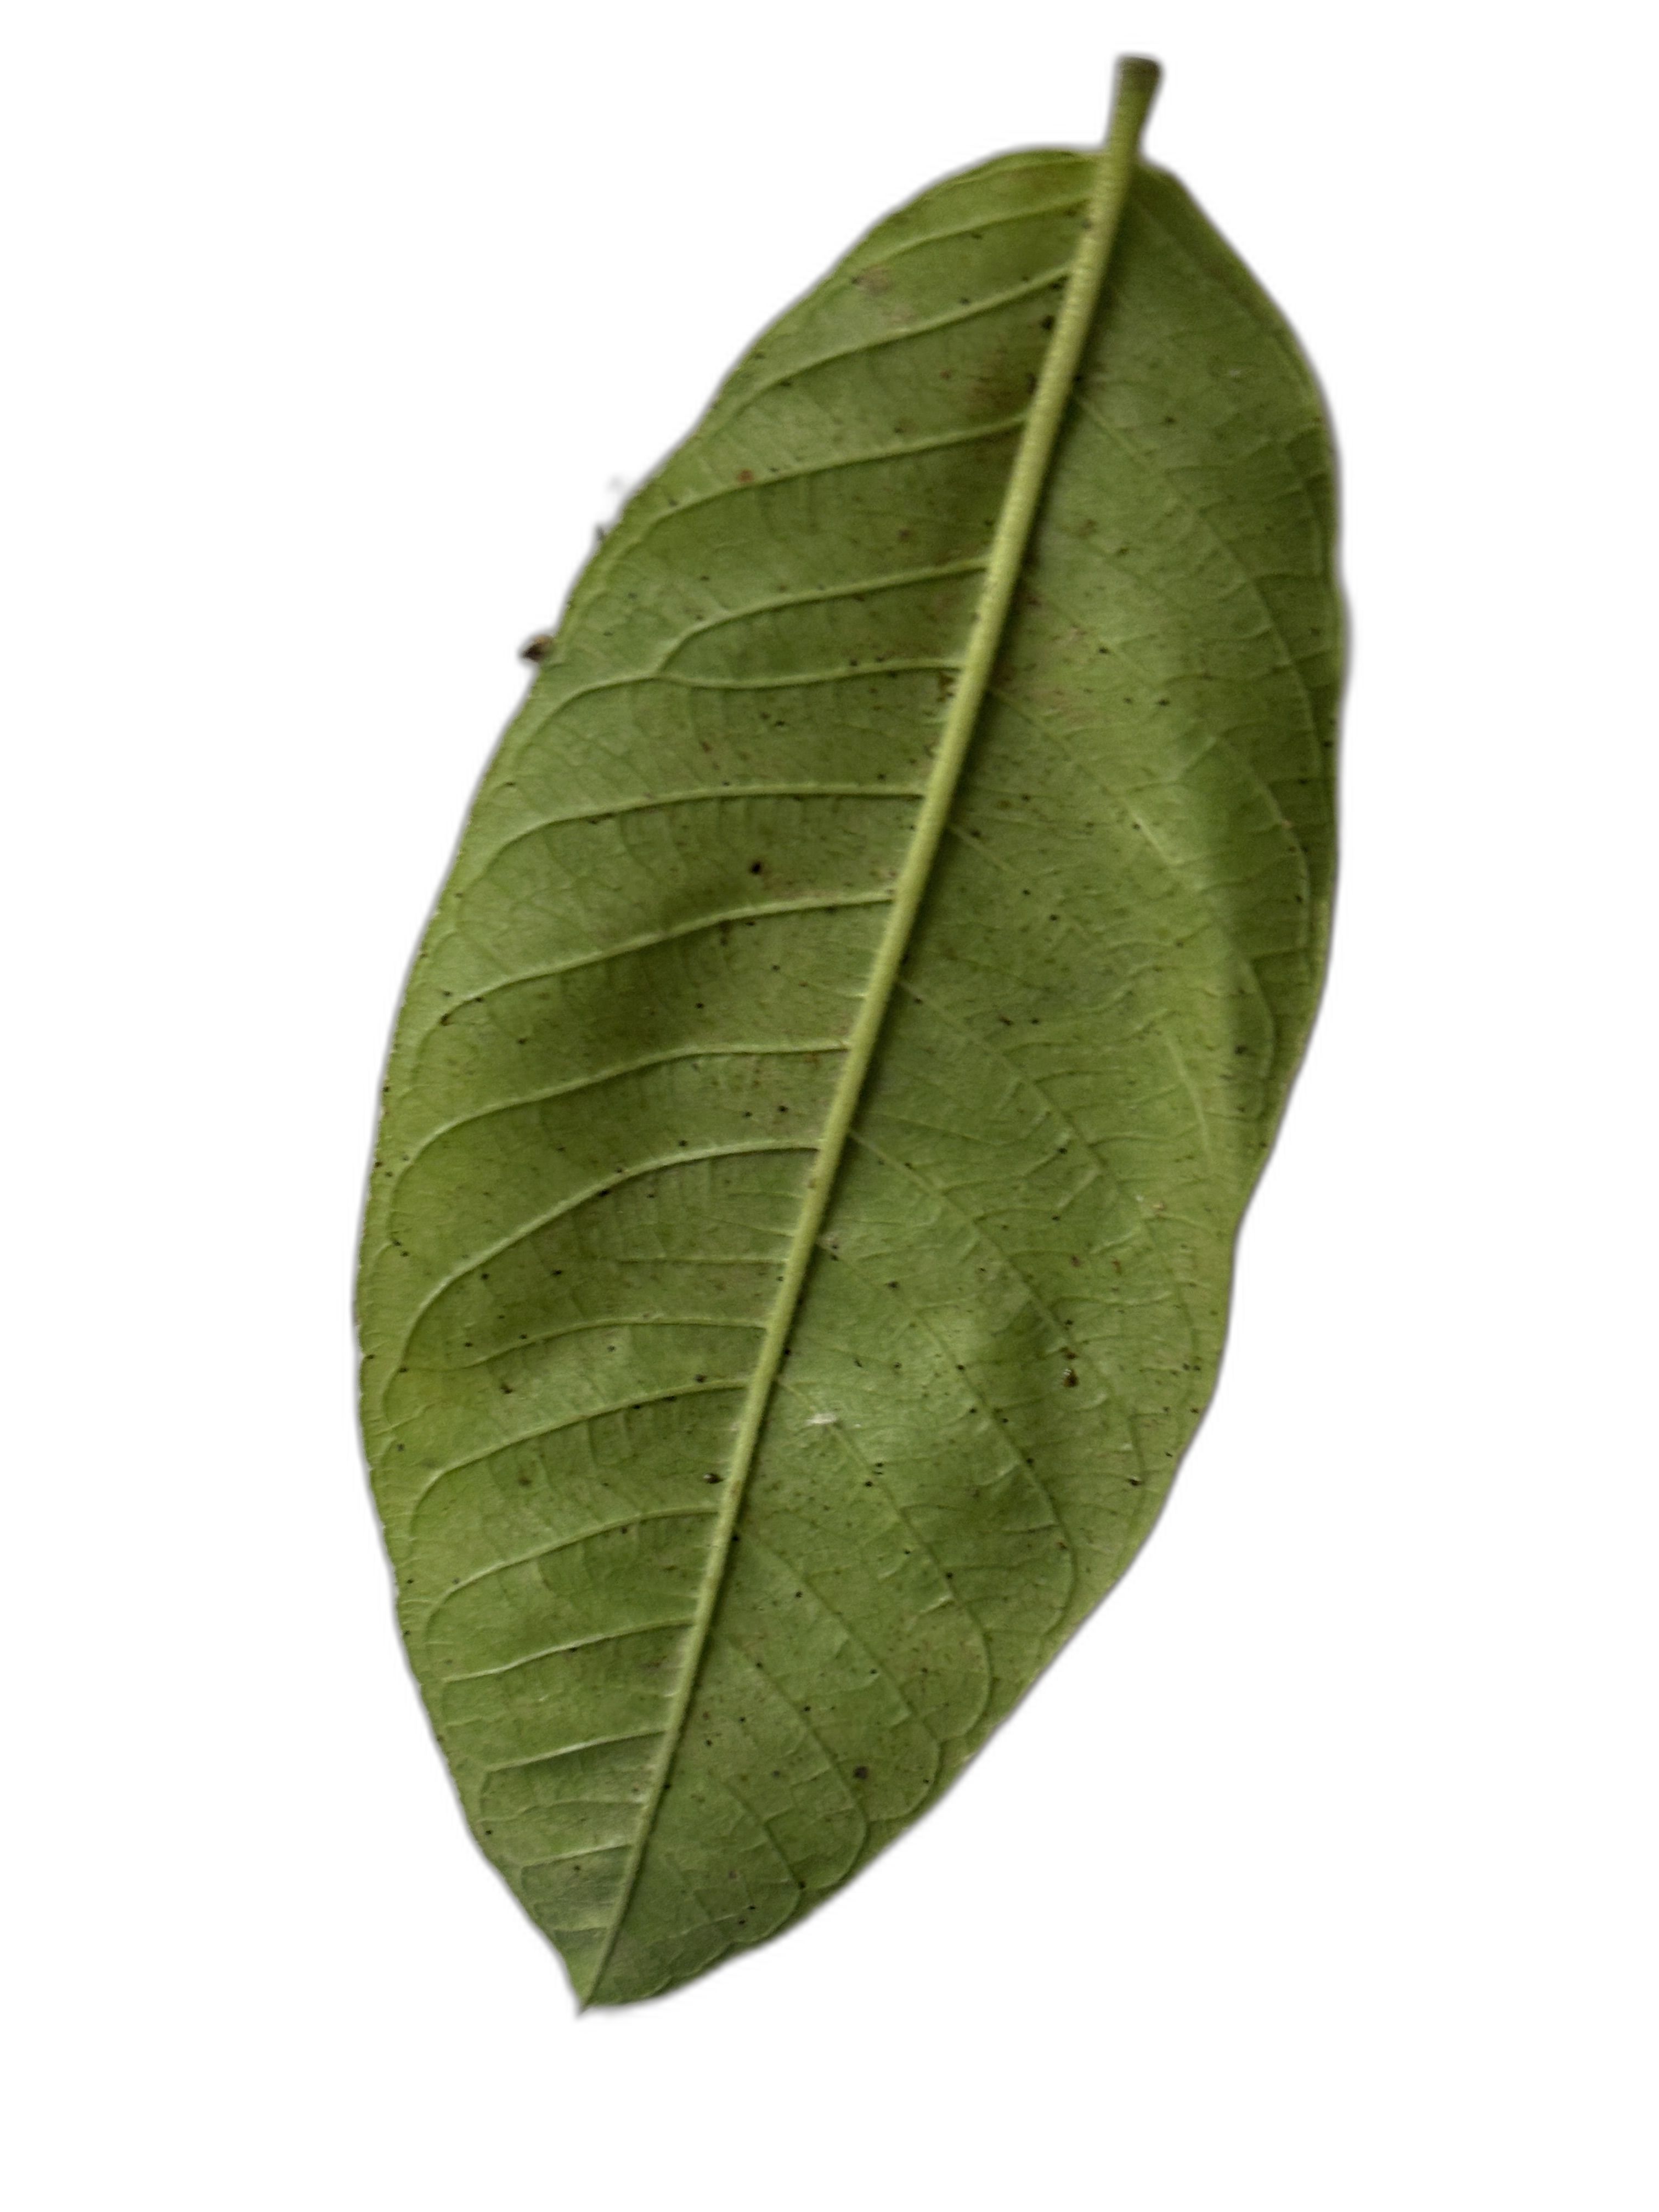
Plant part: leaf
Disease: Healthy